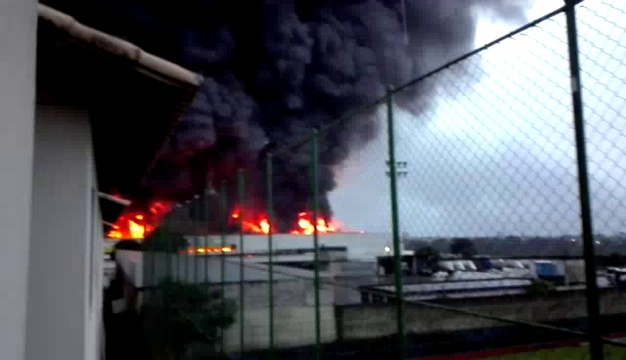
Fire: yes
Smoke: yes